Jonah Hex: No Way Back

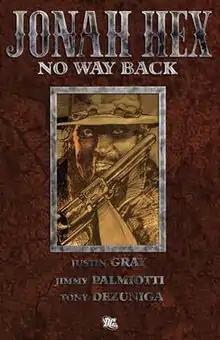
Hardcover edition cover.

Jonah Hex: No Way Back is a 2010 original graphic novel written by Jimmy Palmiotti and Justin Gray with art by Tony DeZuniga, published by DC Comics, and starring the Western bounty hunter Jonah Hex.